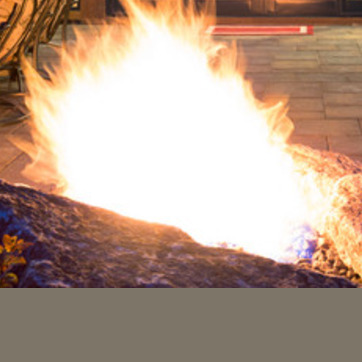
Material: other